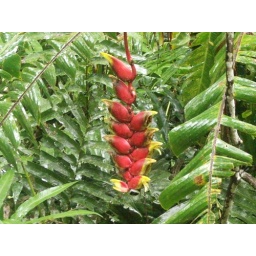
A Very pretty flower and plants in the jungle!!